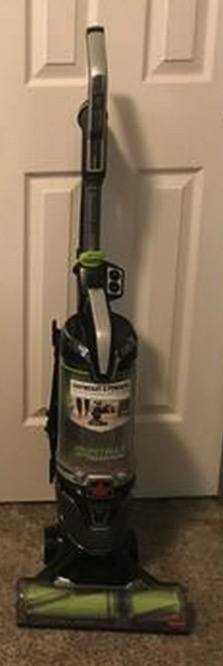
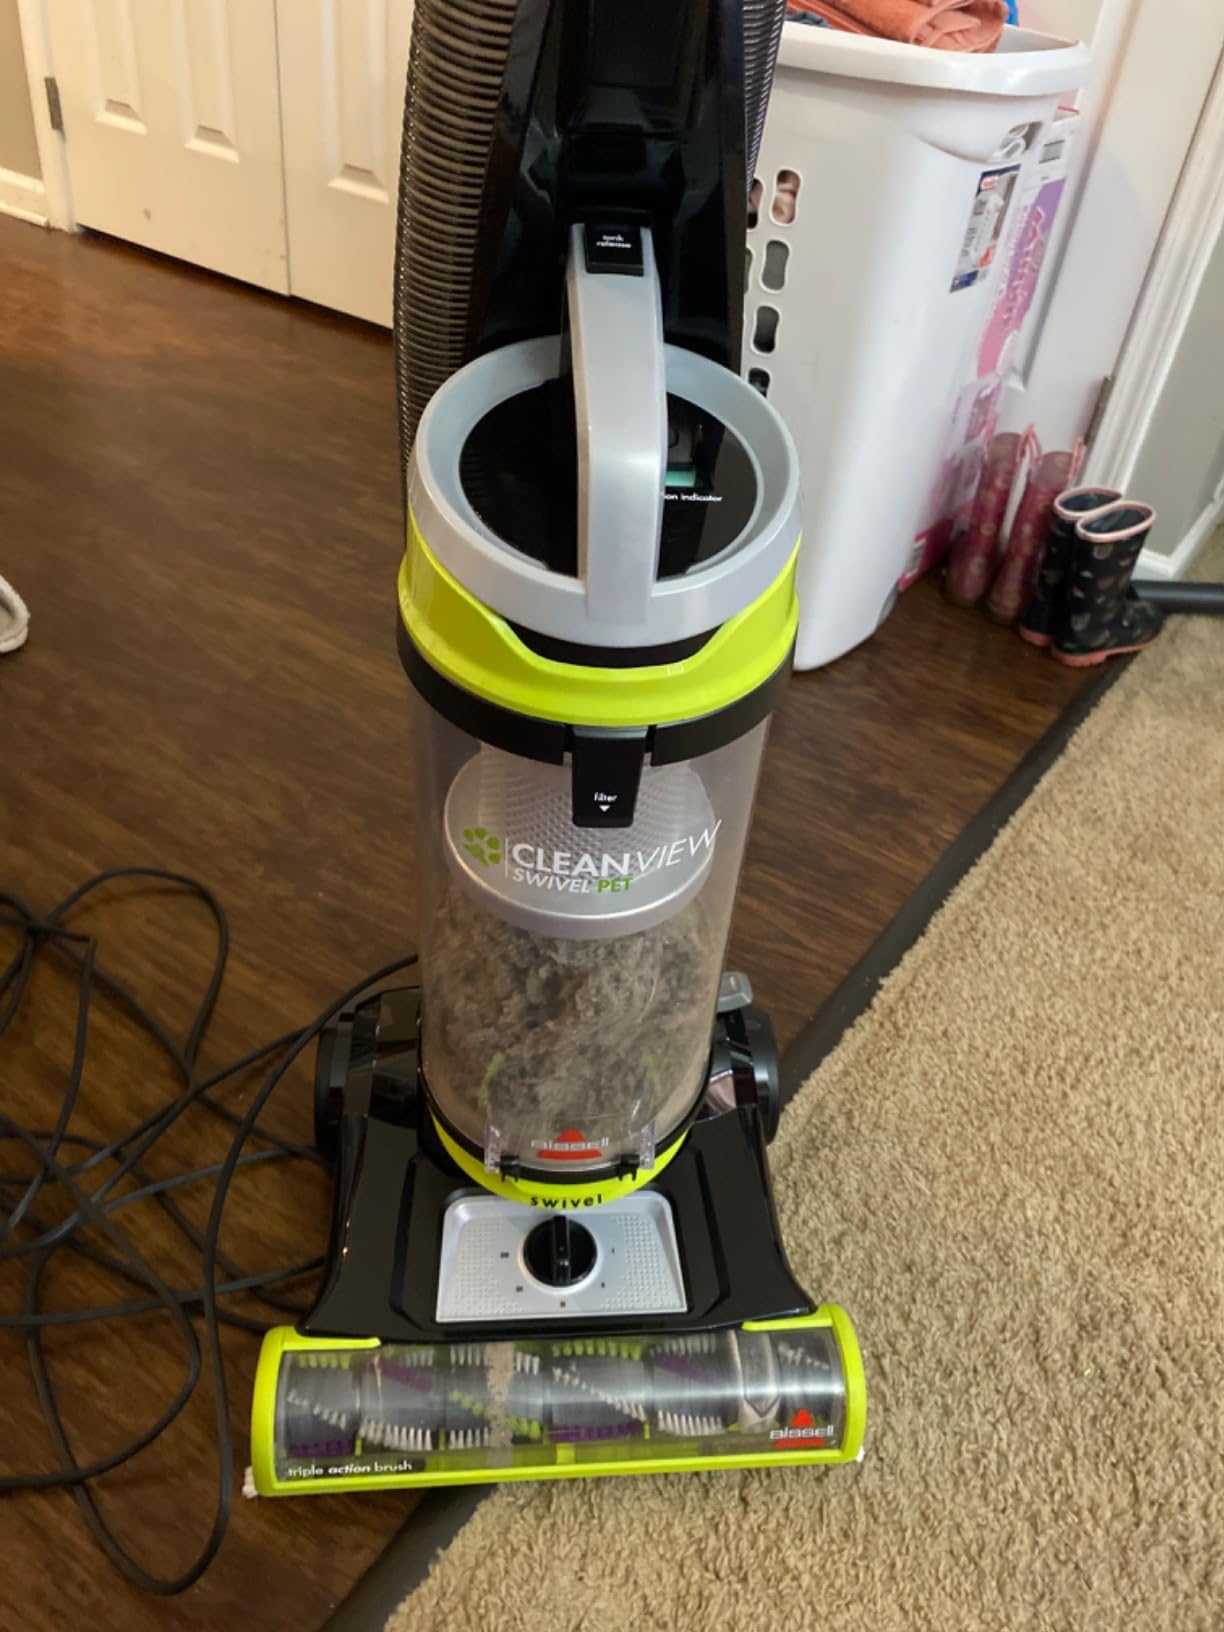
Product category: items_vacuum
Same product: no